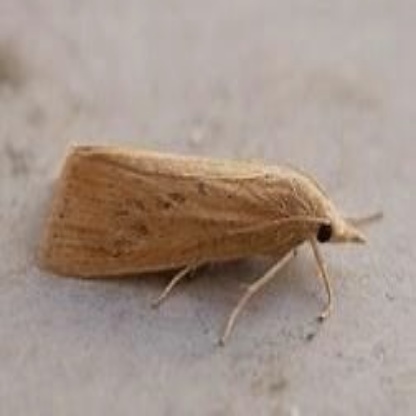
Nhãn: Sâu đục thân (Sọc nâu )( Chilo suppressalis )